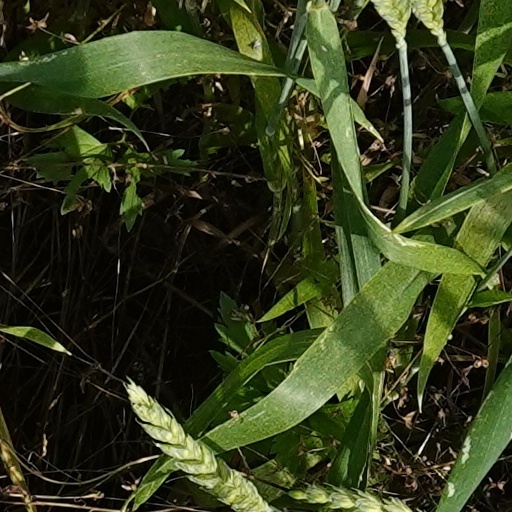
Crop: wheat